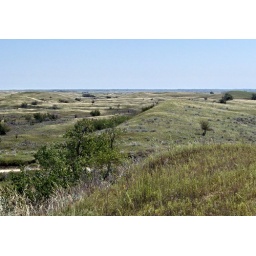
Great Sand Hills Provincial Ecological Reserve in Rural Municipality of Clinworth, Saskatchewan. August 2010.This is open-range cattle pasture land.